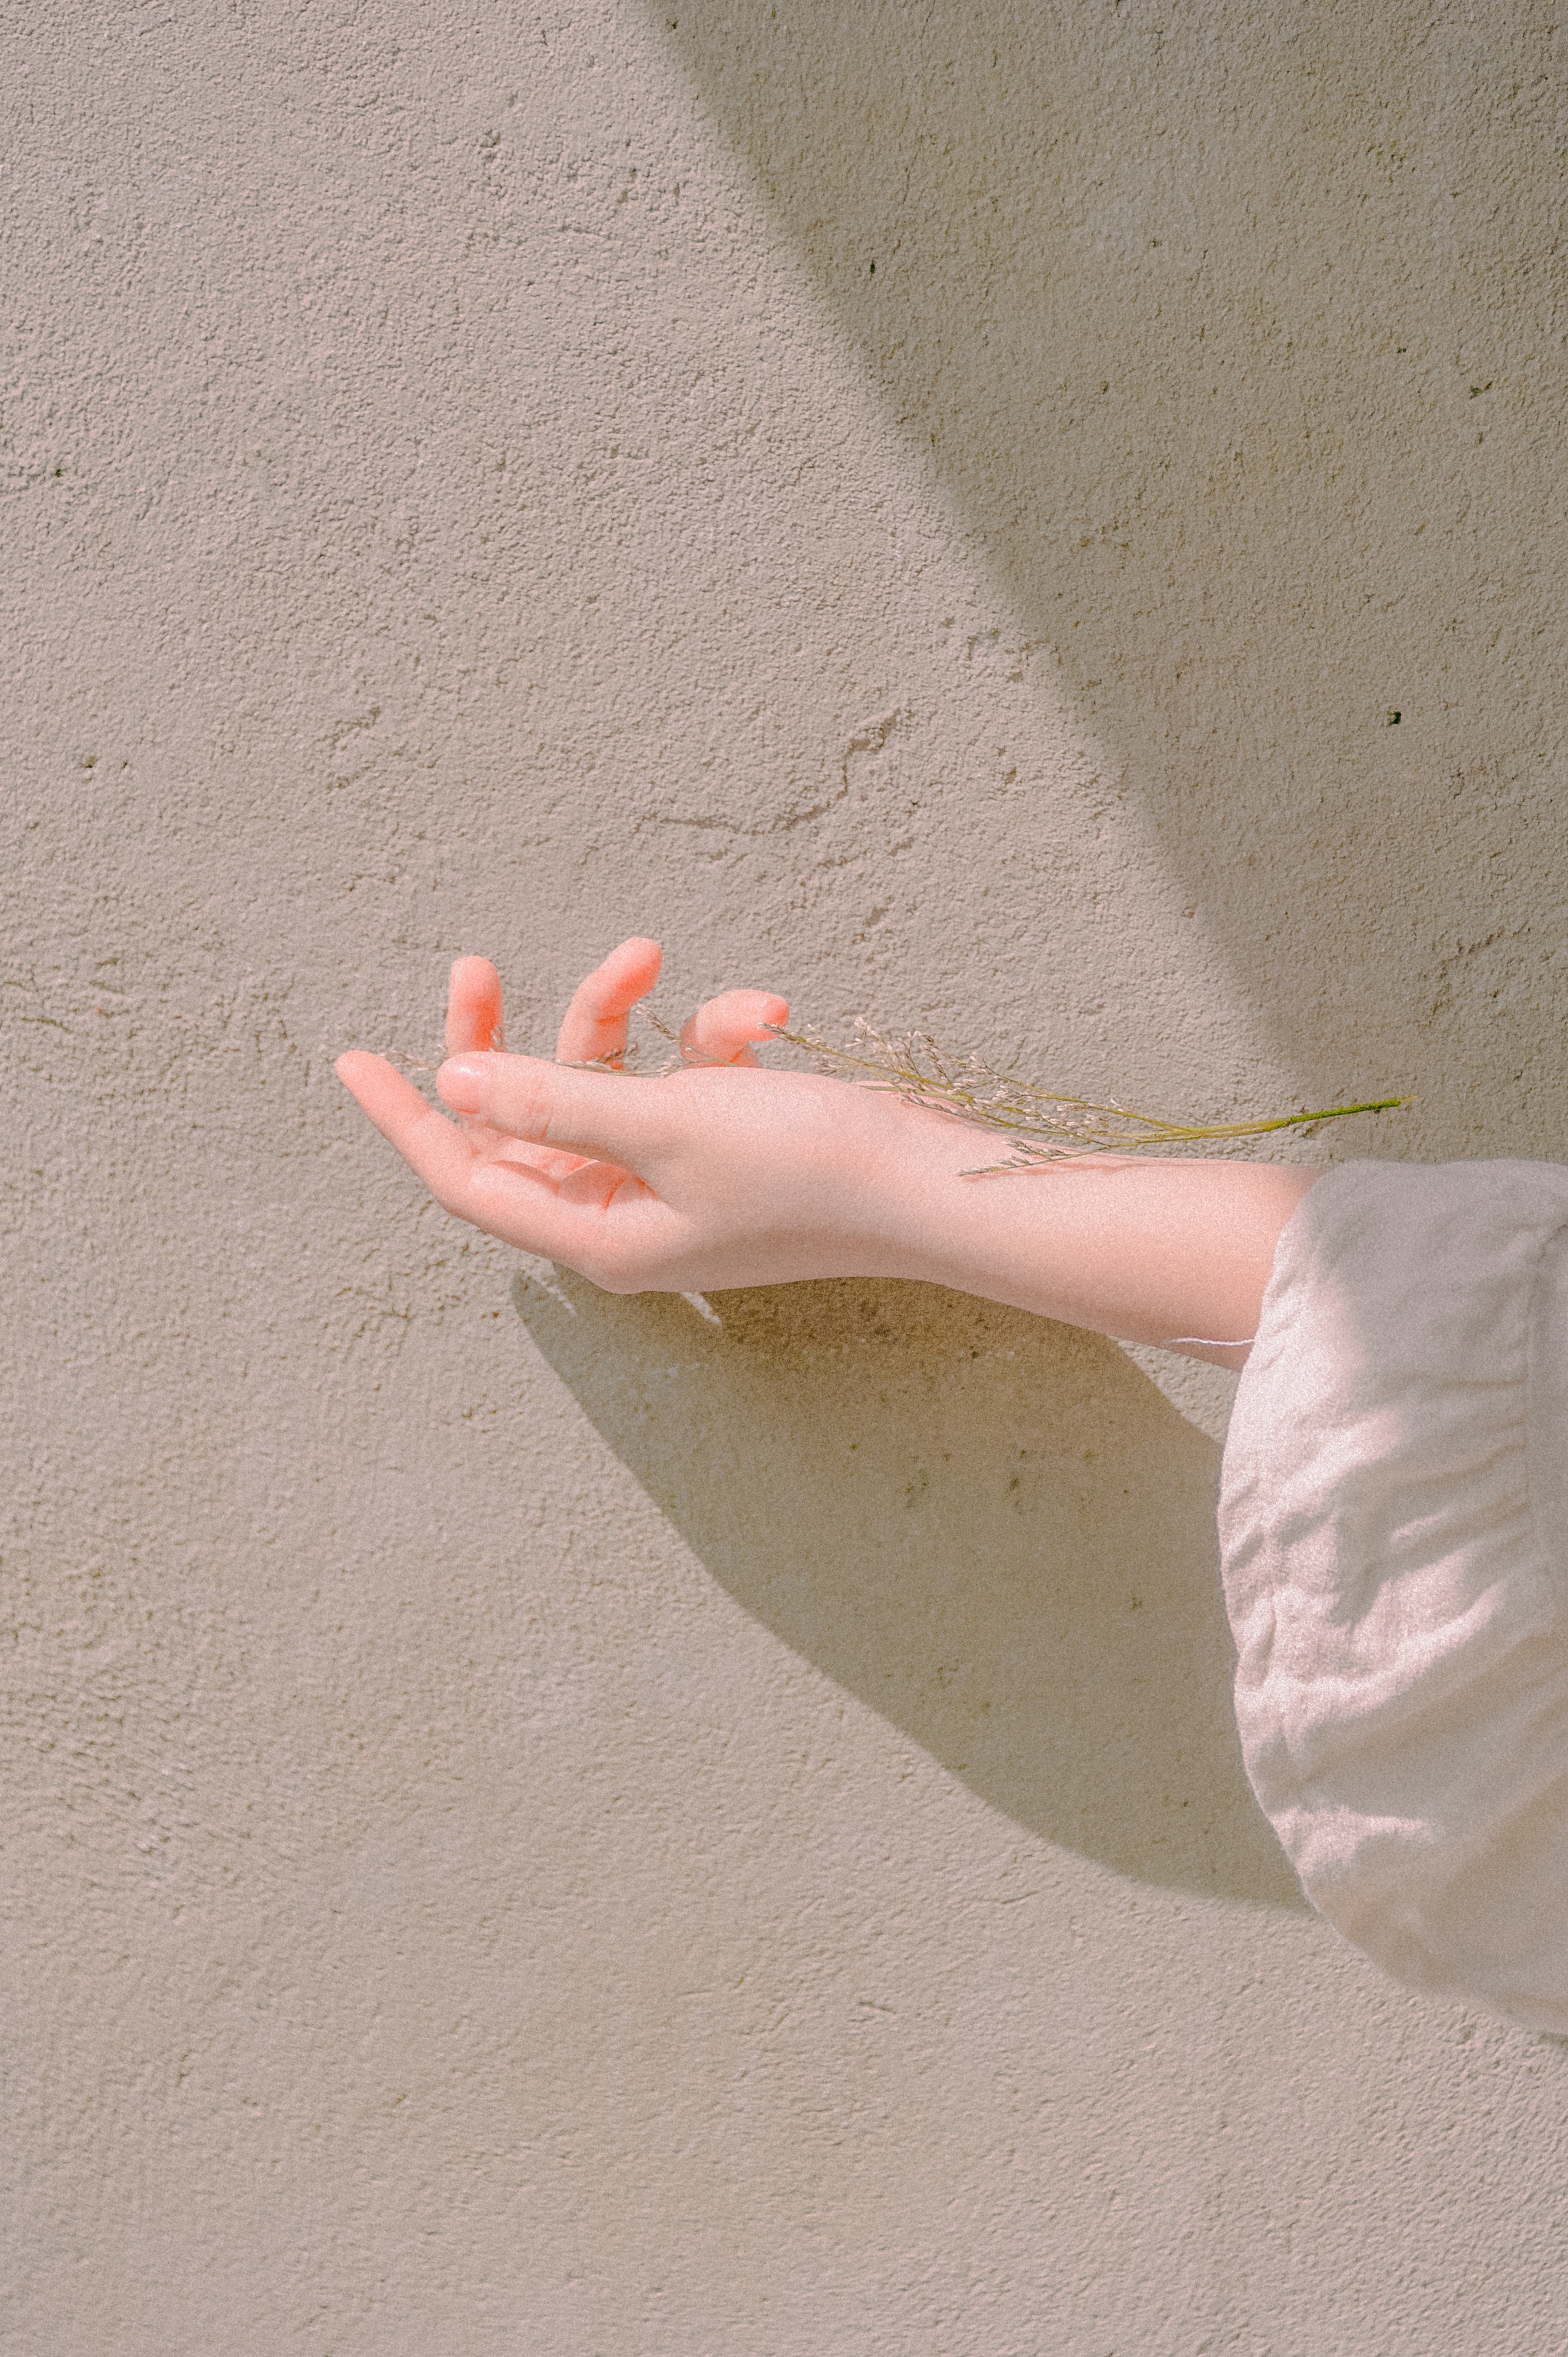
wall, hand, arm, finger, plaster, pink, leg, sand, human body, ceiling, floor, shadow, foot, thumb, gesture, nail, concrete, beige